Goa Institute of Management

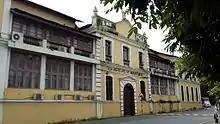
Heritage Building of Goa Institute of Management

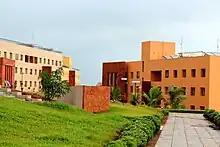
Goa Institute of Management, Sanquelim Campus.

The Goa Institute of Management (abbreviated as GIM-Goa) is an Indian autonomous business school located North Goa district in the state of Goa. GIM Goa was founded in 1993 by Romuald D'Souza, a Jesuit priest.